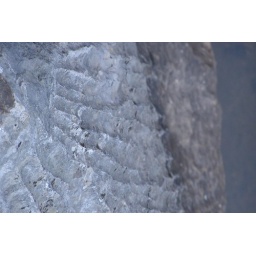
Marcas de agua en la rocaMarks of water in the rock